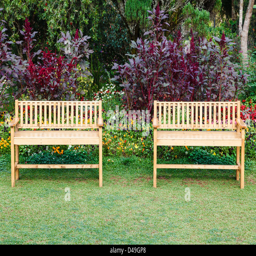
wooden chairs in the park , front view